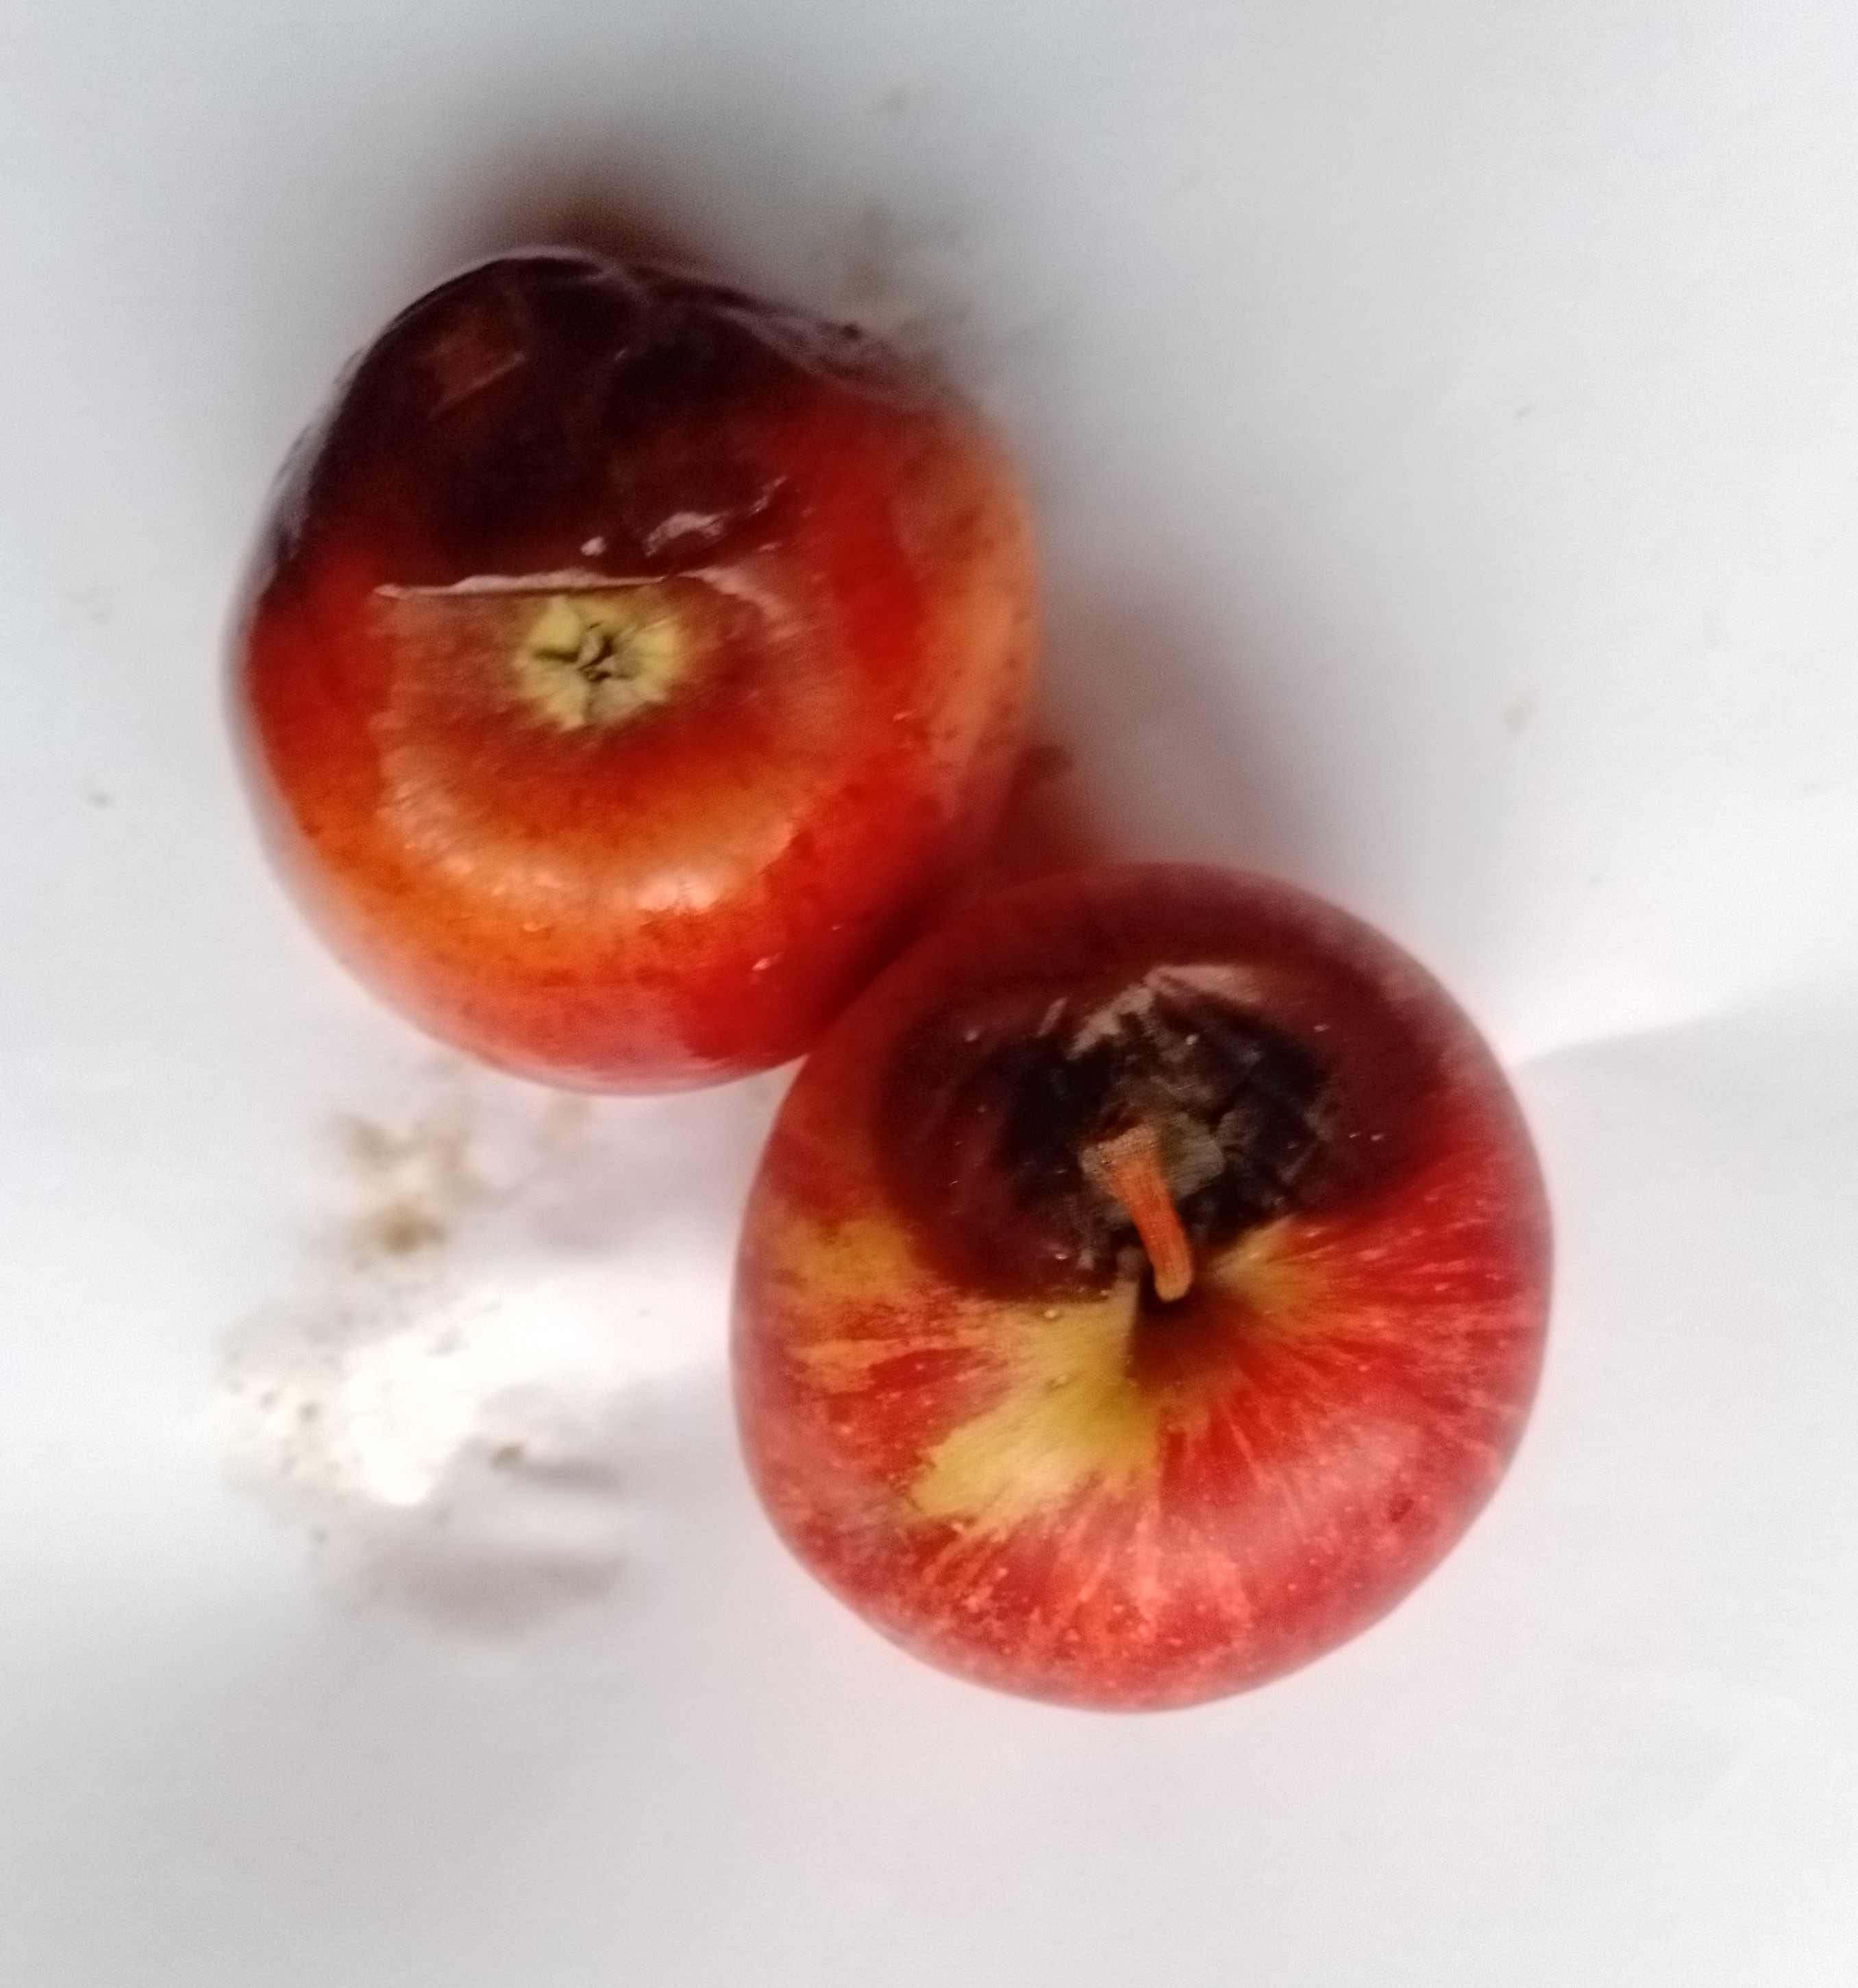
Fruit: apple
Condition: rotten